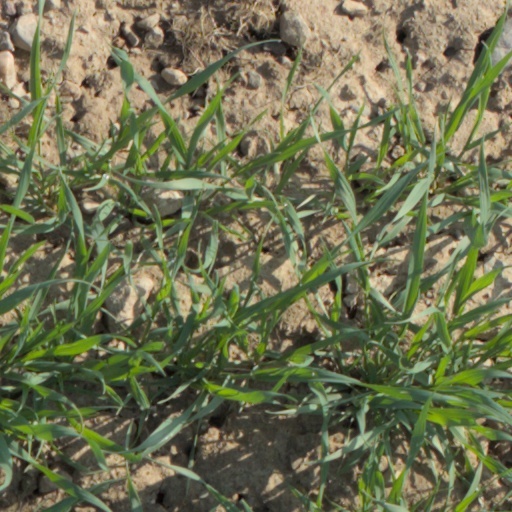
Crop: wheat